Illinois Country

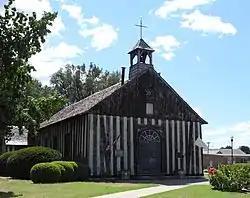
French Church of the Holy Family in Cahokia

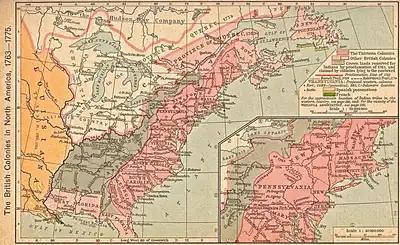
Map of British America's Province of Quebec and the trans-Mississippi River, "Illinois Country" (center-left) under the Quebec Act of 1774, divided with Spanish Luisiana

Following the British occupation of the east bank of the Mississippi in 1765, some Canadien settlers remained in the area, while others crossed the river, forming new settlements such as St. Louis. The British faced an uprising of Native Americans known as Pontiac's War. Longtime allies of the French, the Kaskaskia and Peoria tribes had resisted the British, and Pontiac led a coalition of the Illini, and Kickapoo, Miami, Ojibway, Ottawa, Potawatomi, Seneca, Wea, and Wyandot against the British. Pursuant to the Treaty of Paris (1763) Captain Thomas Sterling and the 42nd Regiment of Foot took command of Fort de Chartres, from the French commandant, Captain Louis St. Ange de Bellerive in 1765.